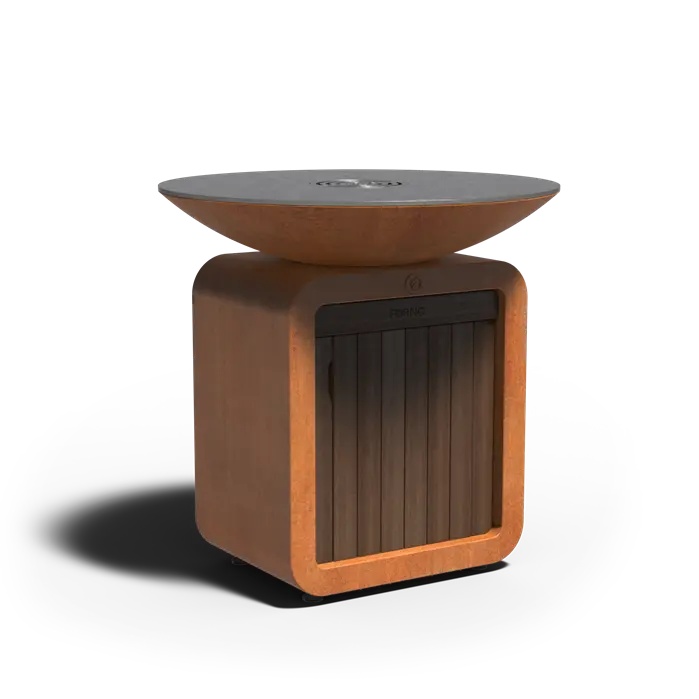
Seare Halo Piezo Plancha - Groot
Met zijn warme en elegante ontwerp is de SEARE HALO PIEZO een tijdloze aanvulling voor je buitenkeuken. De op gas gestookte SEARE ring is speciaal ontworpen om de warmte gelijkmatig over het gehele oppervlak te verdelen, zodat je altijd de ideale temperatuur hebt om je favoriete gerechten te bereiden. De gasfles wordt discreet achter een deur met bamboe afwerking geplaatst, wat niet alleen duurzaam is, maar ook perfect samengaat met het warme cortenstaal. De ring heeft een slimme aflopende vorm, zodat overtollige vloeistoffen niet langs de bakplaat druipen. Na gebruik maak je de SEARE ring eenvoudig schoon met olie en een spatel. Breng een dun laagje olie aan op de bakplaat voordat je de SEARE HALO PIEZO opbergt, zodat je roest voorkomt. Het onderhoud is eenvoudig: je hoeft alleen de lekbak schoon te maken en voor gebruik een laagje water toe te voegen. Doordat er geen asresten zijn bij dit gaskooktoestel, is het nog gemakkelijker in onderhoud dan traditionele houtgestookte modellen.
Brand: Forno
Category: Home & Garden > Kitchen & Dining > Kitchen Appliances > Gas Griddles